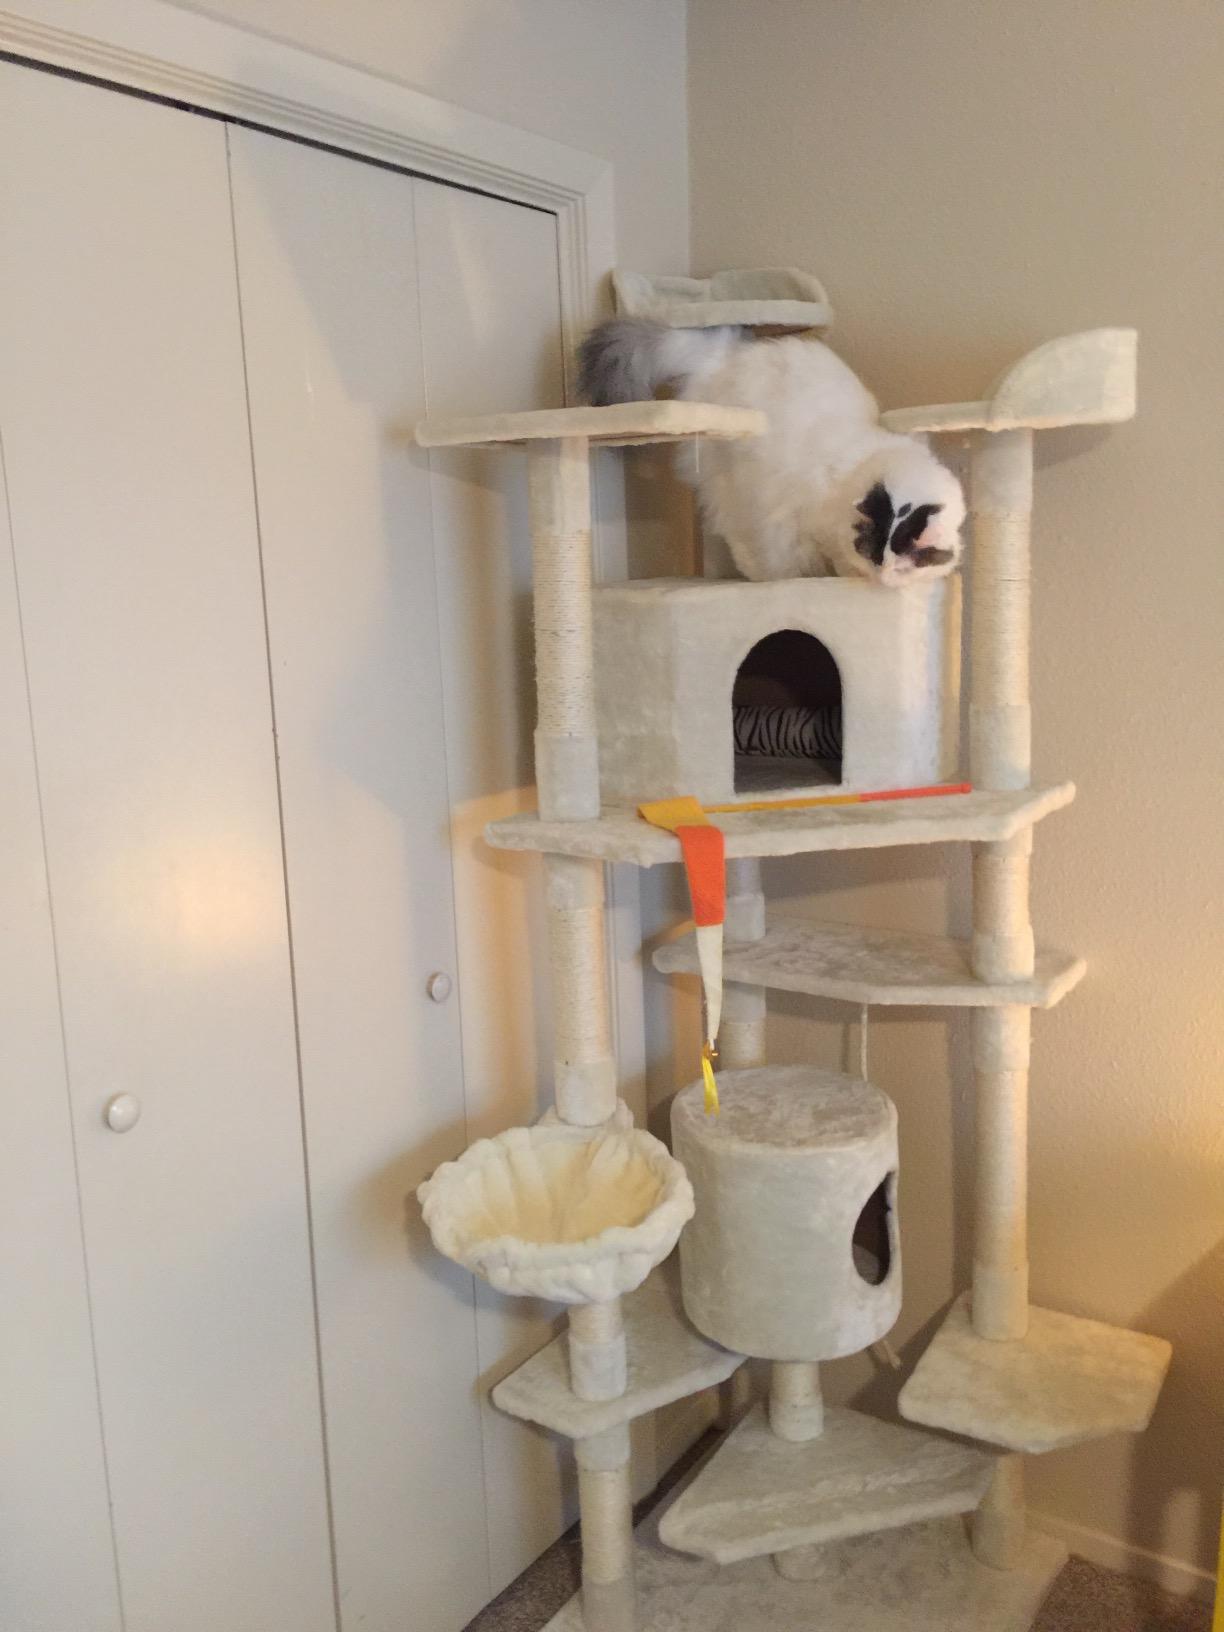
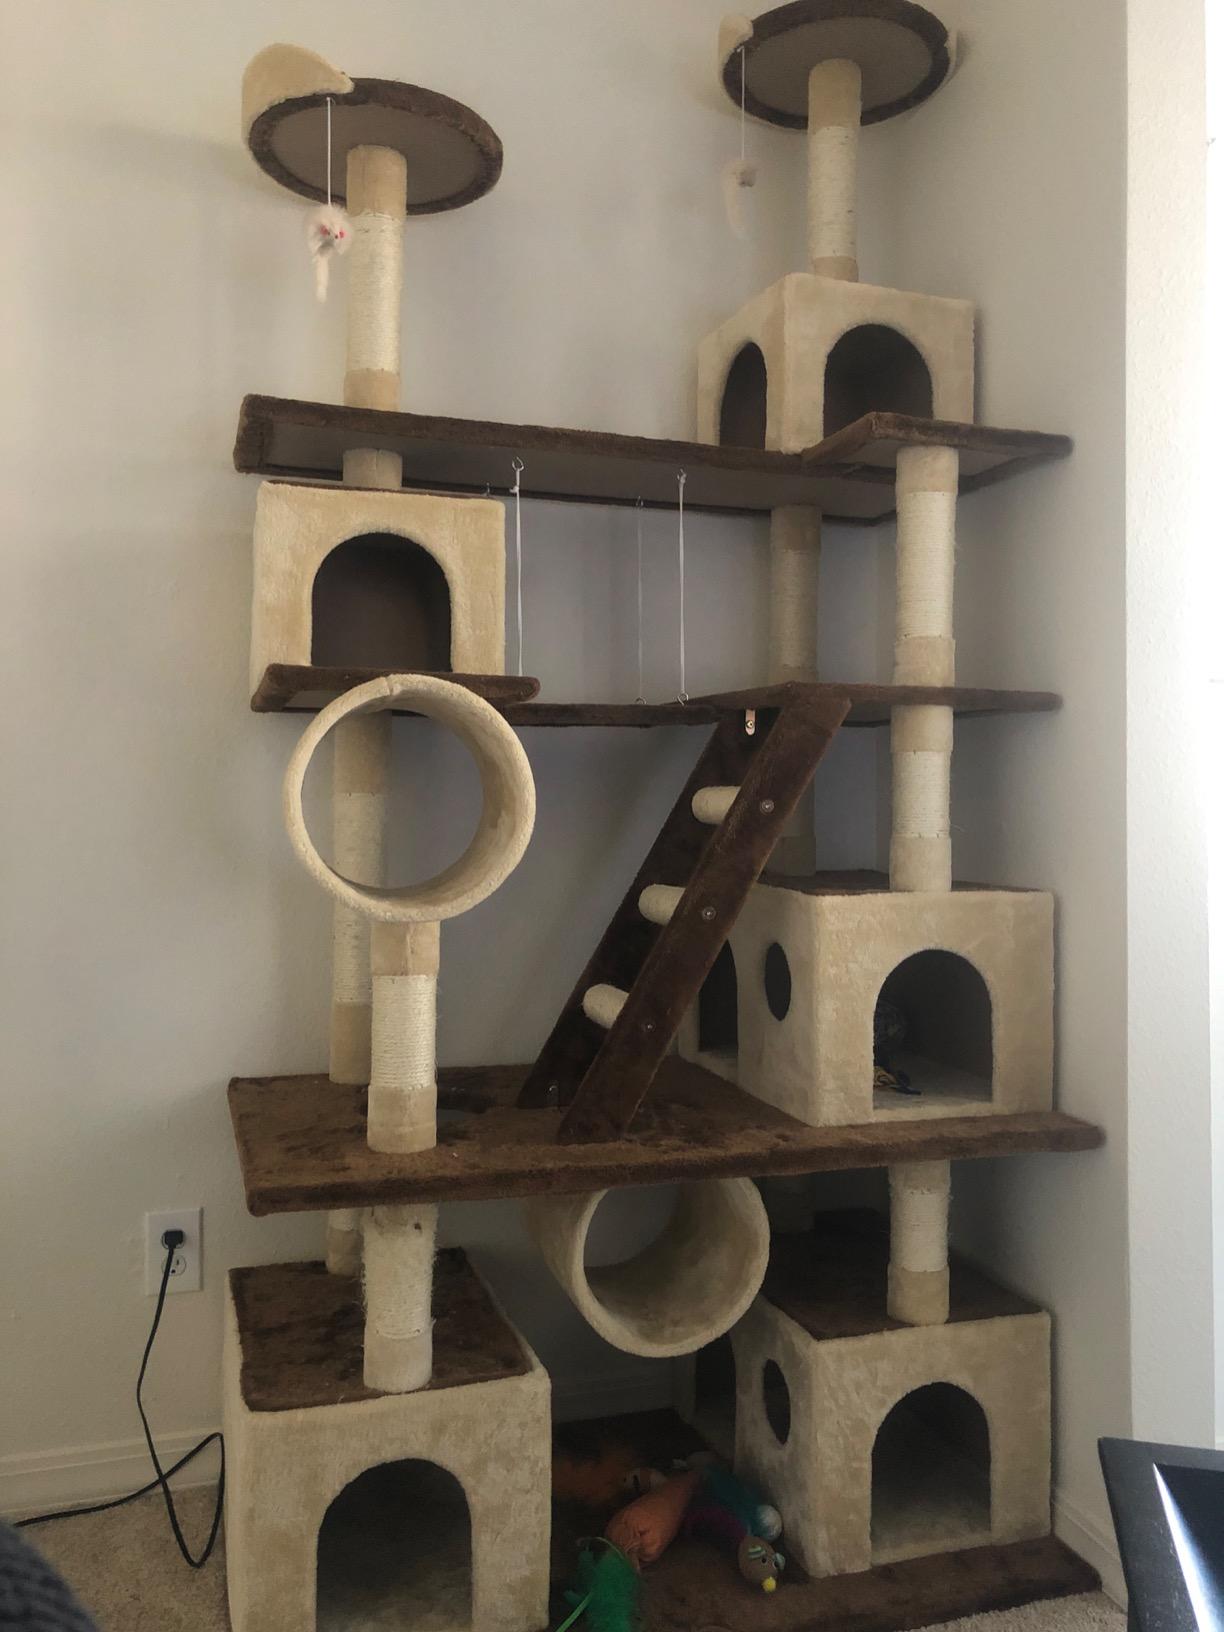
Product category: items_cat tree
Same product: no